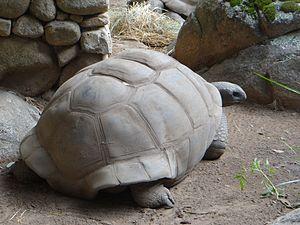
Tortue géante des Seychelles (Aldabrachelys gigantea, nommée Dipsochelys elephantina) au parc A Cupulatta, Corse